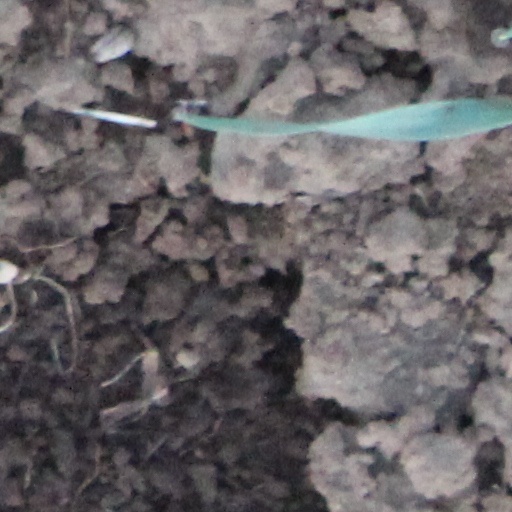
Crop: wheat